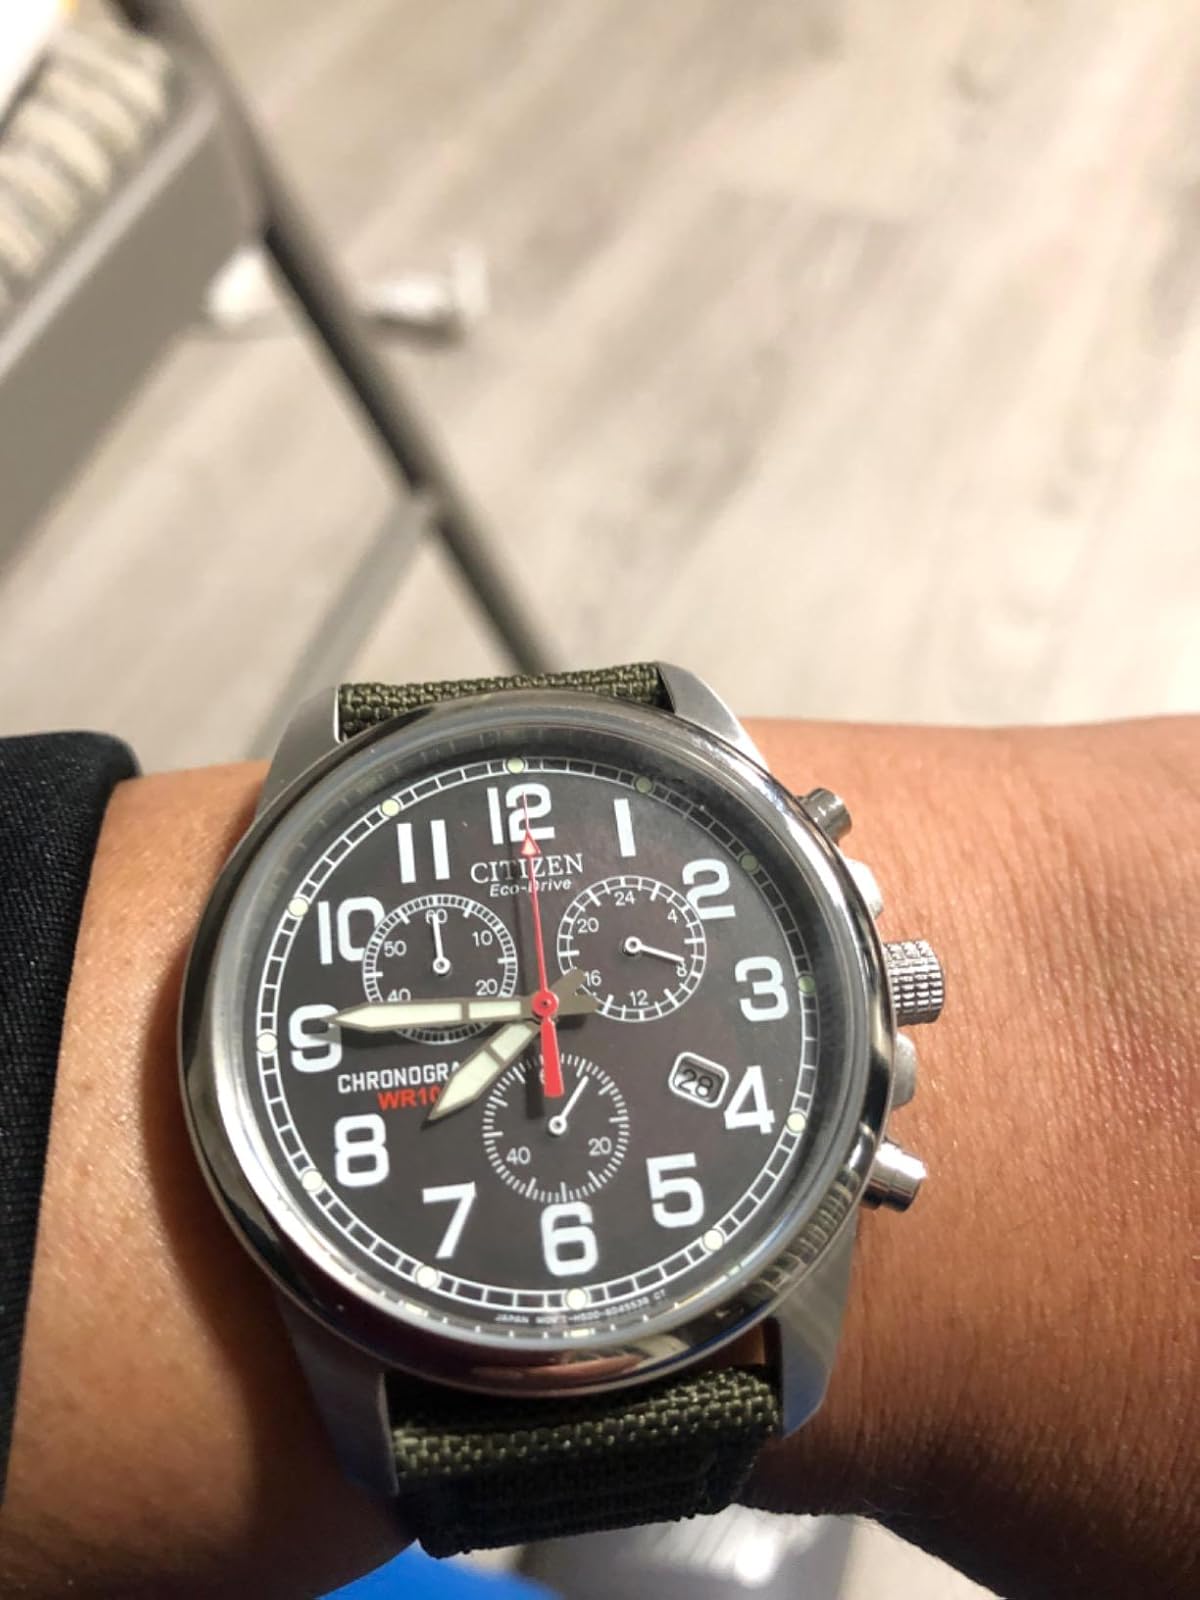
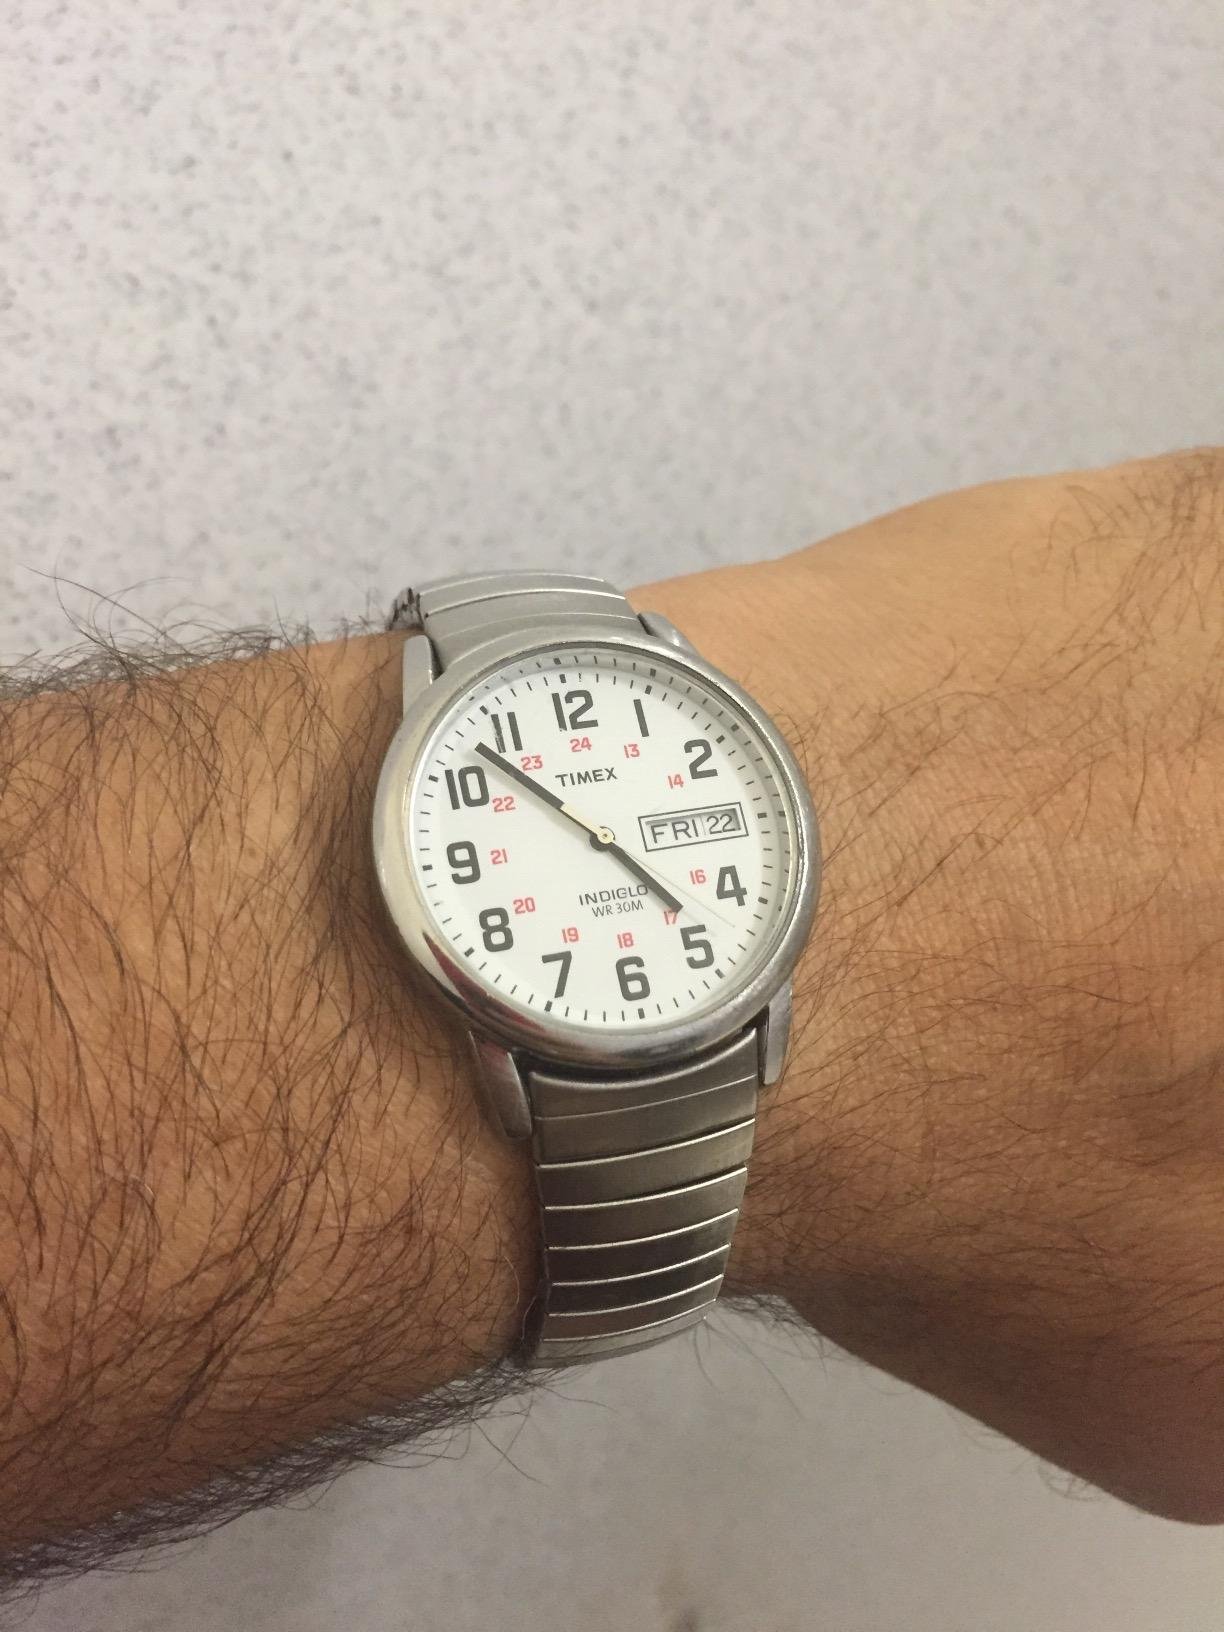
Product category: accessories_watch
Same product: no